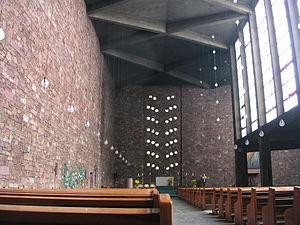
L’église Sainte-Anne est une église rattachée depuis le 1ᵉʳ janvier 2010 à la paroisse Saint-Luc à Düren. L’église n’a pas toujours été connue sous le patronyme de Sainte-Anne, puis qu’autrefois elle était consacrée à saint Martin. L'édifice actuel est surtout connu comme étant une œuvre majeur de l'architecte Allemand Rudolf Schwarz.